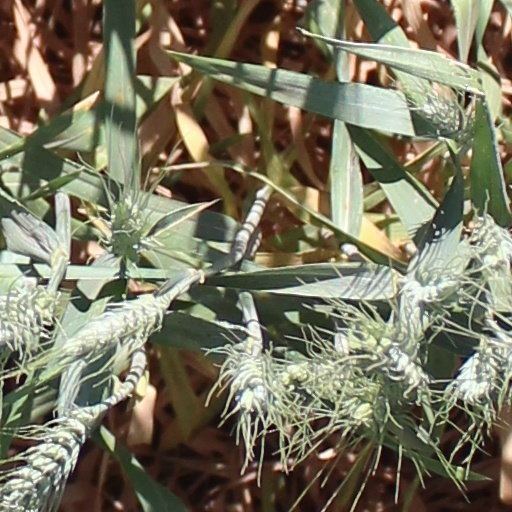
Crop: wheat